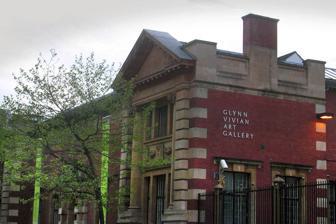
Building: Glynn Vivian Art Gallery
Country: United Kingdom
Year built: 1911
Public art museum in Swansea, Wales Glynn Vivian Art Gallery Oriel Gelf Glynn Vivian Location within Swansea Established 1911 Location Swansea , Wales Coordinates 51°37′25″N 3°56′40″W / 51.6236°N 3.9445°W / 51.6236; -3.9445 Key holdings Correggio Gustave Doré John Constable Ben Nicholson Barbara Hepworth John Piper Kyffin Williams Paul Nash Wyndham Lewis Franz Anton Bustelli Collections British and European old masters, Surrealist, and Impressionist Visitors 42,682 (2017) Founder Glynn Vivian Website swansea .gov .uk /glynnvivian The Glynn Vivian Art Gallery is the public art gallery of the City and County of Swansea , in Wales , United Kingdom . The gallery is situated in Alexandra Road, near Swansea railway station, opposite the old Swansea Central Library . History The creation of the Glynn Vivian Art Gallery was made possible when in 1905 Glynn Vivian offered his collection of paintings, drawings and china to the city with an endowment of £10,000. The donor laid the foundation stone himself in 1909, but it was after his death that the Gallery was formally opened in 1911, with "great enthusiasm and gaiety." The building was designed by Glendinning Moxham in the Edwardian Baroque style. William Grant Murray , director of the Swansea Art School, became the Gallery's first director; since 1951 the Gallery has had its own Curator. Glynn Vivian's collection, like most private collections, was eclectic. By donations – including the Deffett Francis collection of prints and drawings and the Kildare S.Meager bequest of Swansea china – and by purchases the Gallery's holdings have become more representative of the range of European art, while remaining rich in the work of local artists. The gallery also presents loan exhibitions and events, and has an educational programme. Refurbishment 2011 In October 2011 the gallery was closed temporarily for a £6 million refurbishment and recladding of the 1974 extension. During the closure, the gallery planned to continue a programme of activities using alternative local venues. The former chair of the Arts Council of Wales was quoted as saying "The Glynn Vivian is a major civic facility and the only purpose-built art gallery in Wales that is still open. It will be missed by the people of Swansea but they will welcome it back in its renewed form". The work schedule was extended by two years after the original contractor went in to administration. The building re-opened in 2016. Collection The gallery displays a broad spectrum of visual arts from the original bequest of Glynn Vivian (1835–1910), and includes work by Old Masters as well as an international collection of porcelain and Swansea china. The paintings include work by Richard Wilson , Claude Monet , Thomas Jones , Mark Gertler , Augustus John , Gwen John , Stanley Spencer , Lucien Pissarro , Paul Nash , Guido Reni , Cedric Morris , Ben Nicholson , Alfred Janes , Ceri Richards , Ivon Hitchens , Thomas Lawrence , Evan Walters and Kyffin Williams . Among the prints may be found work by Albrecht Dürer , Agostino Carracci , William Blake and Ceri Richards . Watercolours and drawings include work by Richard Wilson, Thomas Gainsborough , John Sell Cotman , Thomas Rowlandson , Richard Parkes Bonington , Gwen John and Ceri Richards . The Gallery has an extensive collection of Swansea porcelain and china, as well as select pieces of other British and European factories, and of British and French glass. Among these is one of the earliest examples of European porcelain, a Meissen experimental vase complete with AR mark. Portrait of a Young Lady by Bartholomeus van der Helst Ceridwen by Christopher Williams La Sainte Trinite by Gustave Doré Ecce Homo by Antonio da Correggio Landscape with Shepherd by David Cox Good Night Ecce Homo by Gustave Doré La folie by Gustave Doré The Nun by Gwen John Study of fruit and flowers by Agatha van der Mijn Ruined Buildings in Naples by Thomas Jones Neath Abbey by John Syer References